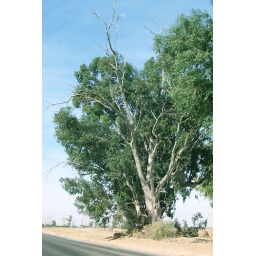
We found this tree down the road behind the new mall in Casa Grande.